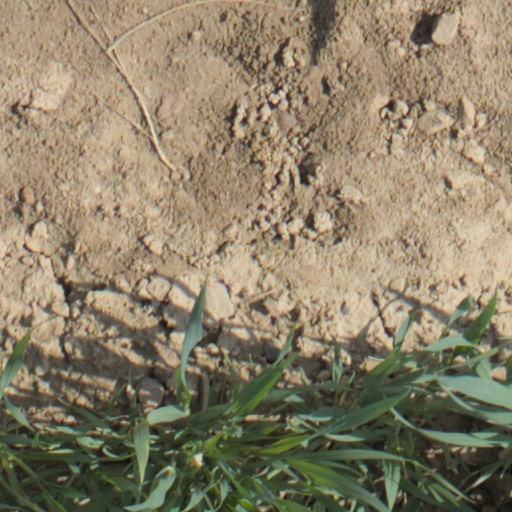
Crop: wheat